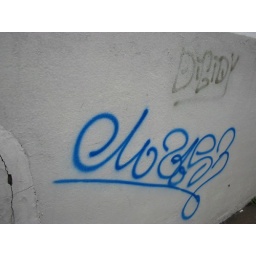
Some graffiti on a wall along the side of a road in St. Catharines. This is a problem in this city